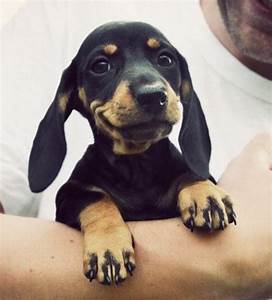
Label: dog